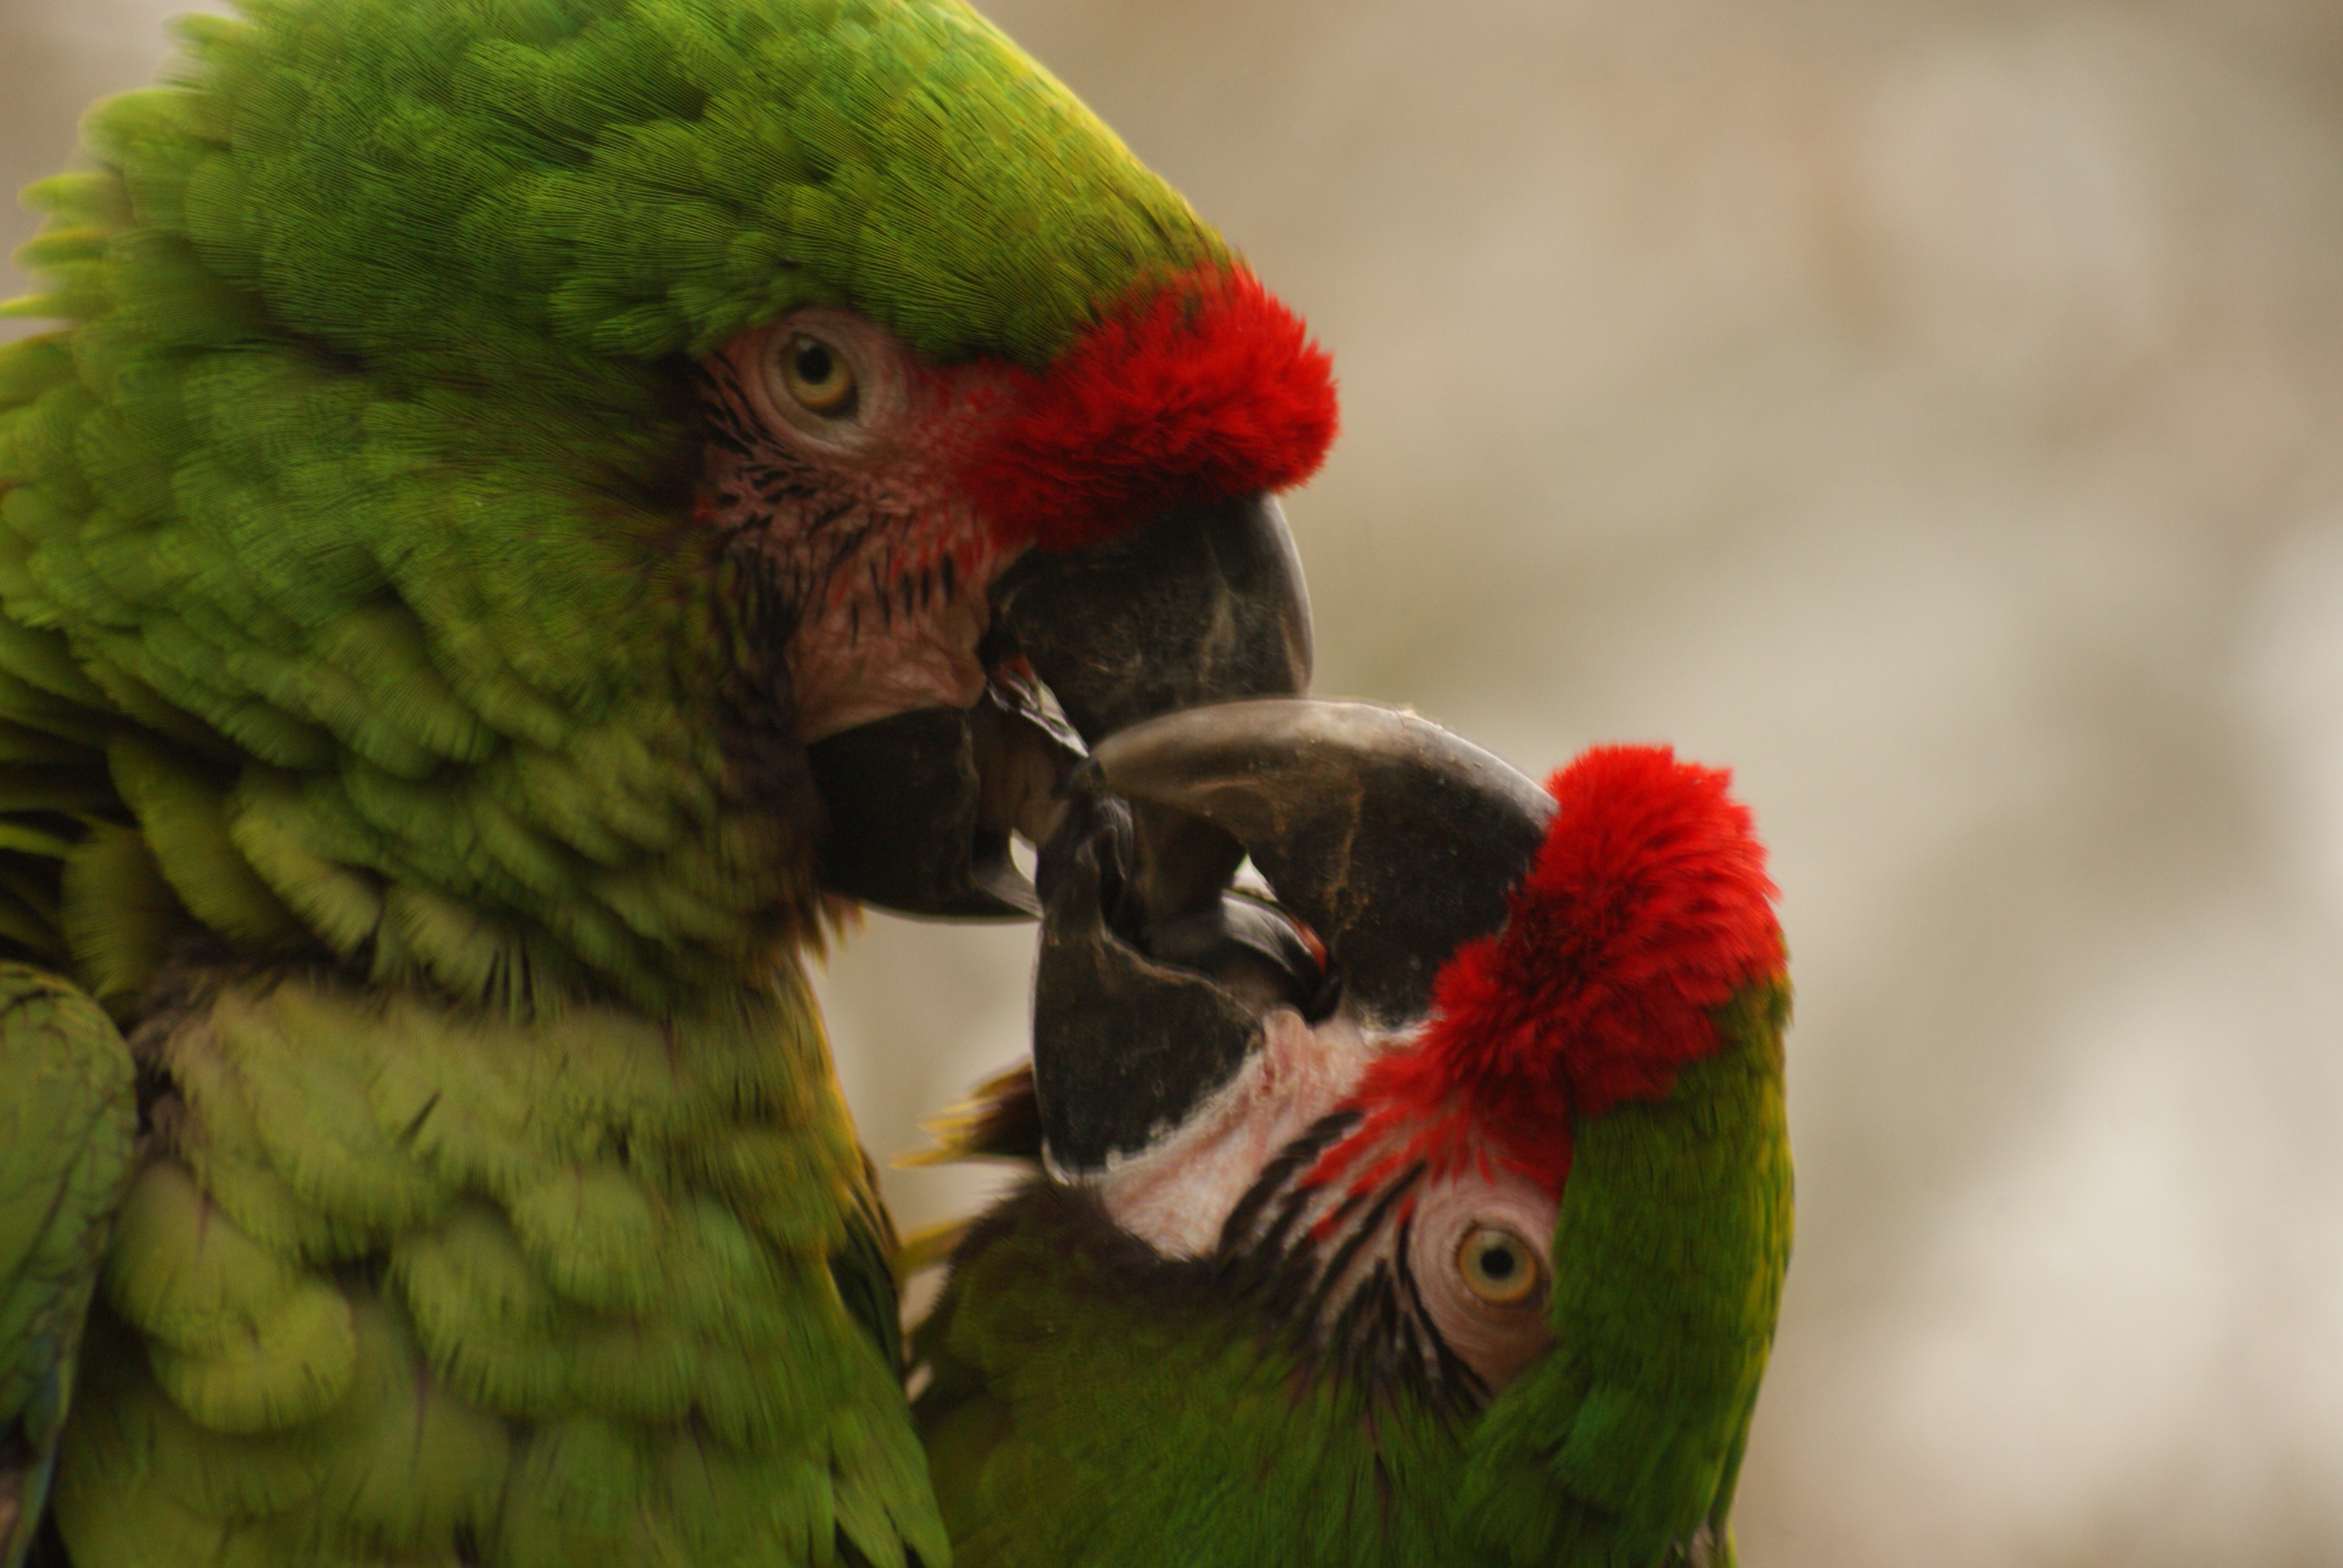
nature, bird, love, green, red, beak, fauna, lorikeet, macaw, close up, background, picture, parrot, parakeet, perico, puffins, macaws, ara, in love, common pet parakeet, buffon macaw, great green macaw